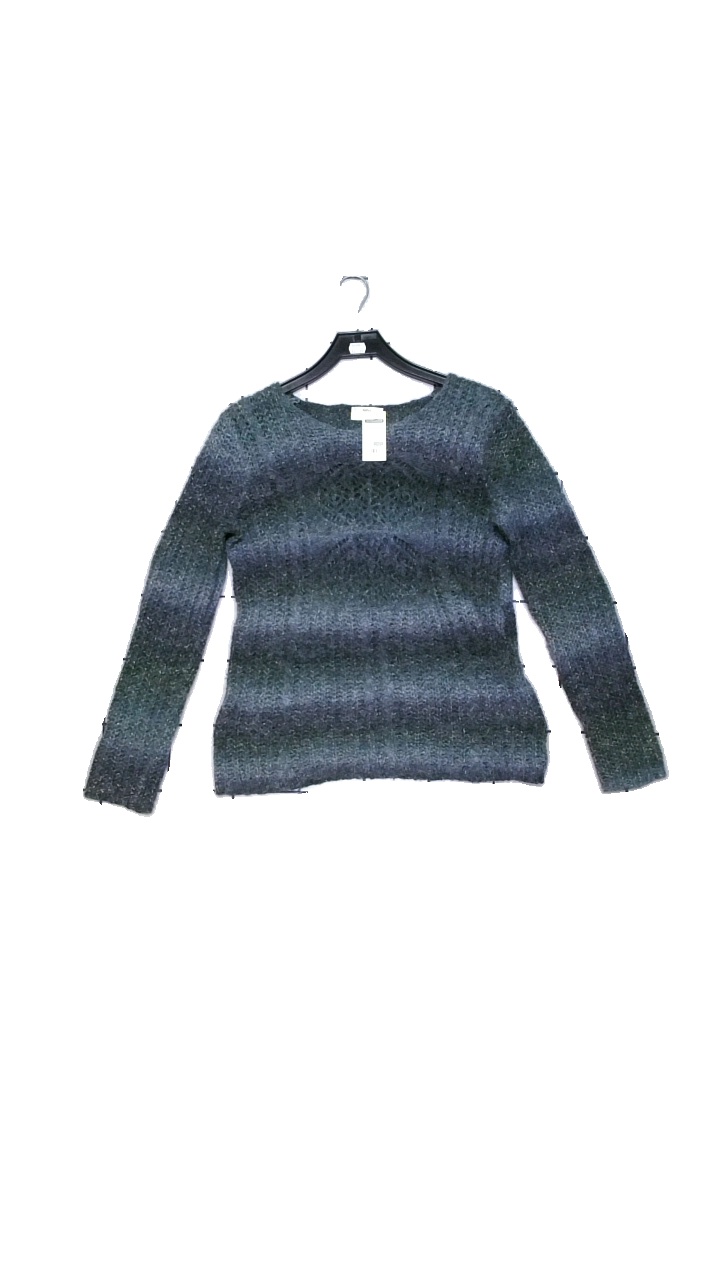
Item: Sweater (Ladies)
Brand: Noa Noa Mellan
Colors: Green, Grey, Multicolor
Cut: Regular
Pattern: Other
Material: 33% cotton, 33% acrylic, 20% wool, 9% polyester, 5% alpaca
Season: All
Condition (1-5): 4
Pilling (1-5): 4
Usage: Reuse
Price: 150-250